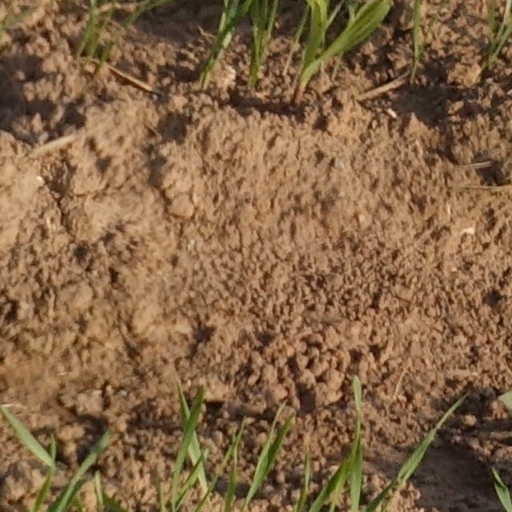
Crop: wheat